Pan-Slavic language

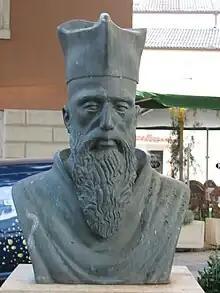
Šime Budinić(ca. 1530–1600)

As early as 1583, the Venetian-Croatian priest writer Šime Budinić from Zadar translated Petrus Canisius' "Summa doctrinae christinae" into a language he called "Slovignsky" or "Slouignsky iazik" ("Slavic language"), using both the Latin and the Cyrillic alphabets. Budinić did not actually give a description of this language, but according to some authors it was a mixture of Serbo-Croatian, Church Slavonic, Czech, and Polish. However, Nicolina Trunte argues that Church Slavonic, Polish or Czech were not used in the work at all, and that the language Budinić used was merely Shtokavian-Ijekavian with a number of hyper-Ijekavisms and Chakavisms.